Vasilis Kikilias

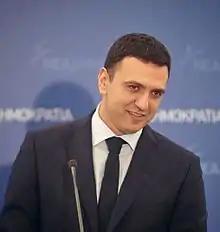
Kikilias in 2017

Vasilis Kikilias (born 15 May 1974) is a Greek politician, currently Ministry of Maritime Affairs and Insular Policy in the second cabinet of Kyriakos Mitsotakis.